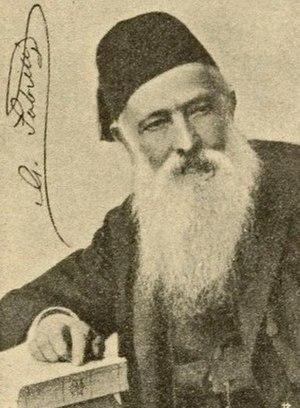
Ariodante Fabretti est un archéologue et homme politique italien du XIXᵉ siècle.